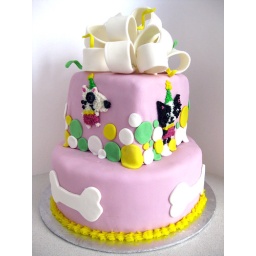
Fun puppy cake. Chocolate cake covered in fondant, puppies piped in buttercream. Cake topped with a big fondant bow.